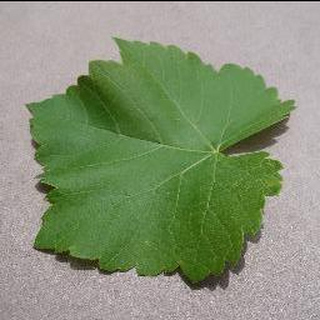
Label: healthy_grape